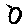
Label: 0